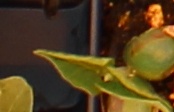
Label: Soybean